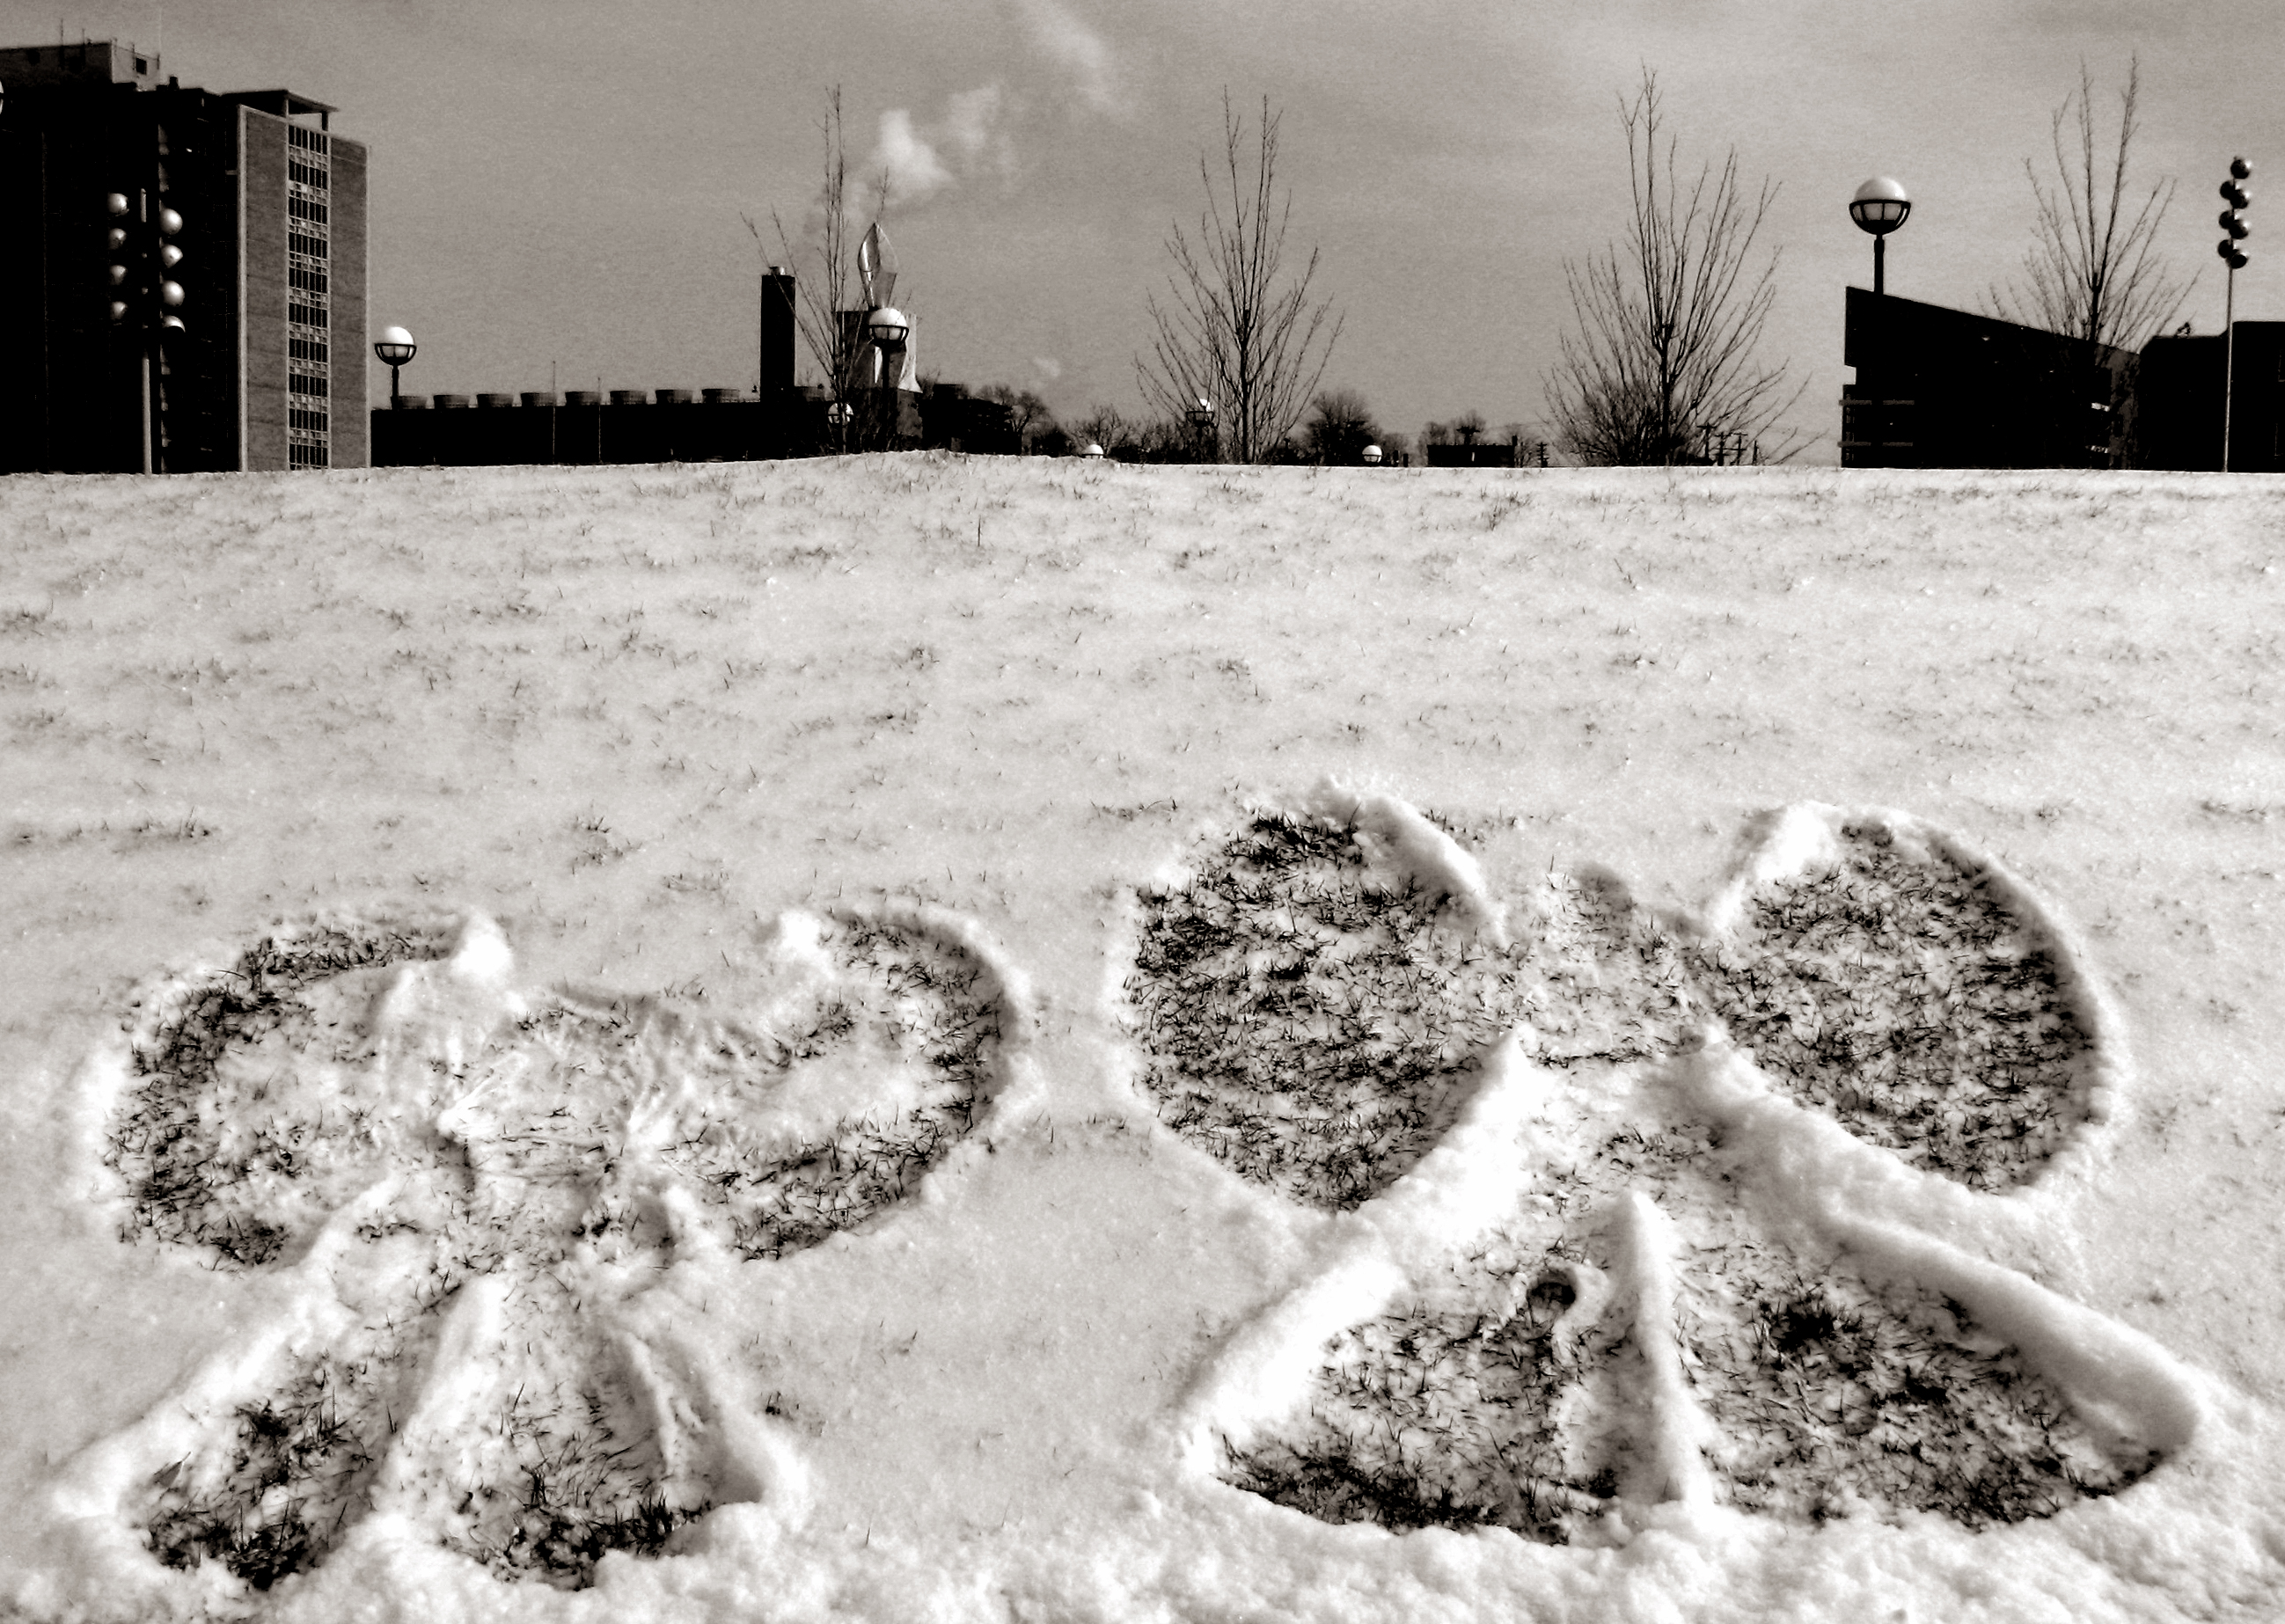
snow, winter, black and white, white, frost, ice, things, weather, monochrome, season, blizzard, campus, angels, theperfectphotographer, freezing, uc, geek, cincinnati, superbmasterpiece, monochrome photography, winter storm